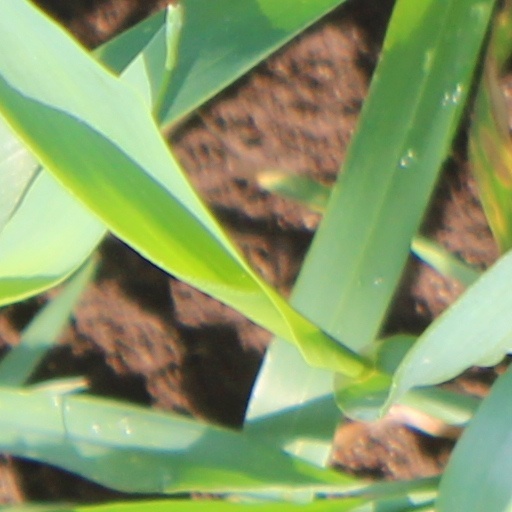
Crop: wheat